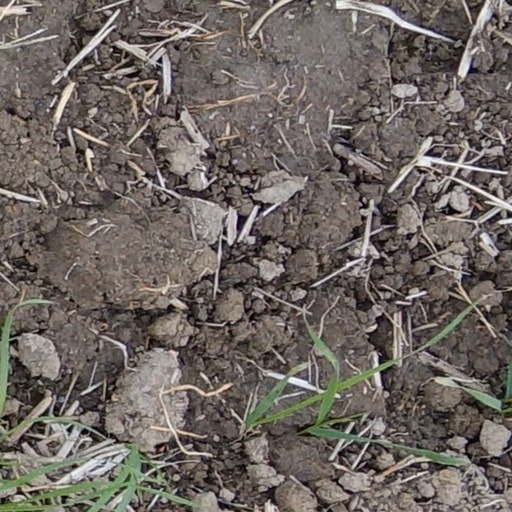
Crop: wheat